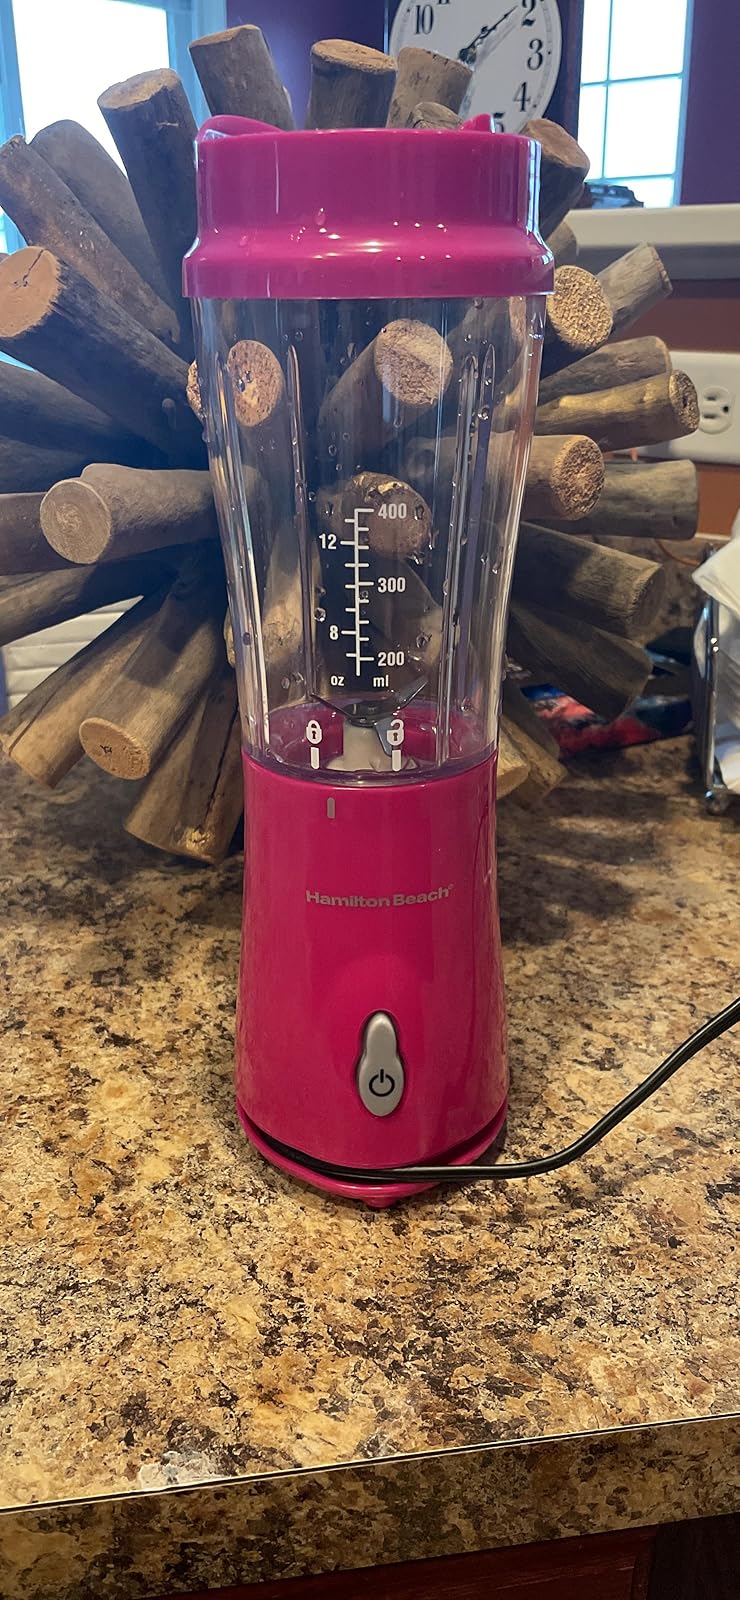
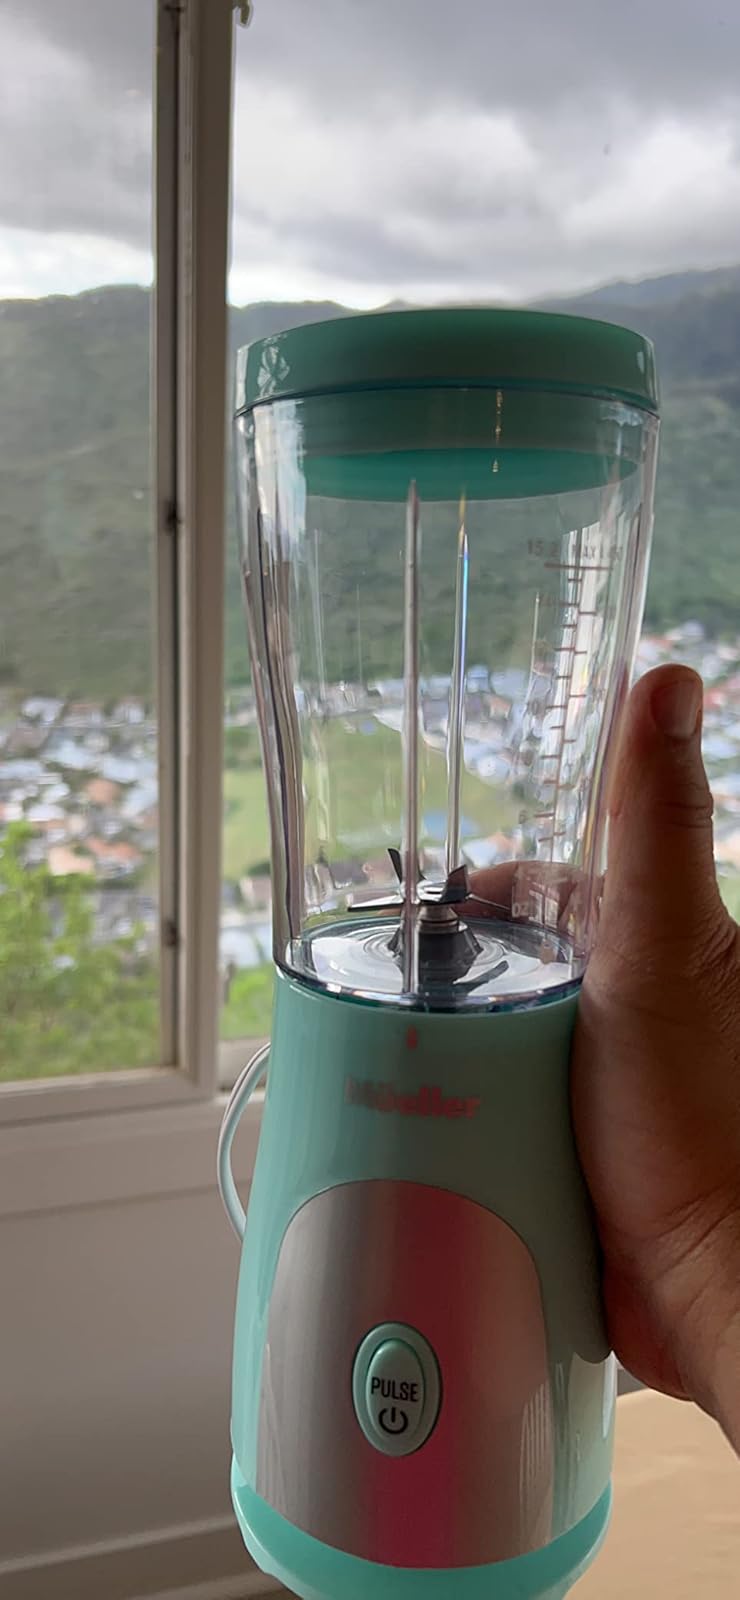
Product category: items_blender
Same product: no